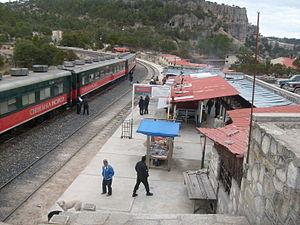
Le chemin de fer Chihuahua-Pacifique, plutôt connu sous le pseudonyme d'El Chepe, est une importante ligne ferroviaire du nord-ouest du Mexique qui relie les villes de Chihuahua et de Los Mochis sur la côte Pacifique. Elle traverse la chaine de montagnes de la Sierra Madre occidentale et longe les fameuses Barrancas del Cobre. C'est une ligne fret, mais aussi voyageurs, fait unique au Mexique, si l'on excepte le train touristique dénommé Tequila express et une ligne suburbaine à Mexico.